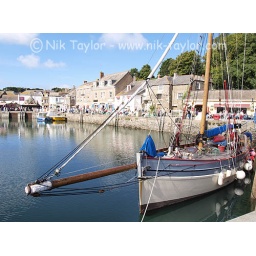
Old wooden boat in Padstow harbour